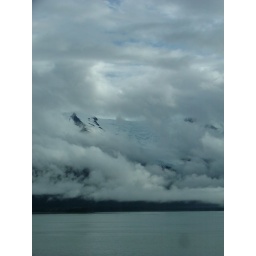
mountain glacier in the clouds